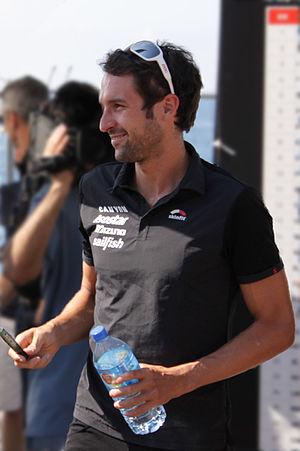
Boris Stein, né le 19 octobre 1984, est un triathlète allemand, professionnel depuis 2008.